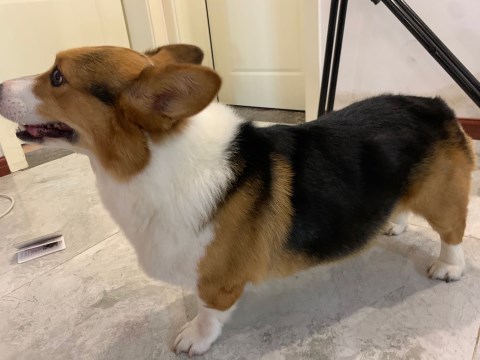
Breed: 2909-n000116-Cardigan